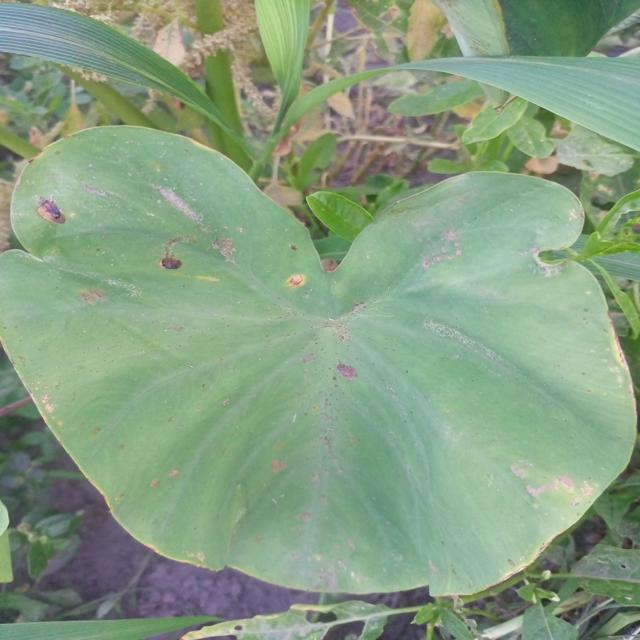
Label: Early_Blight